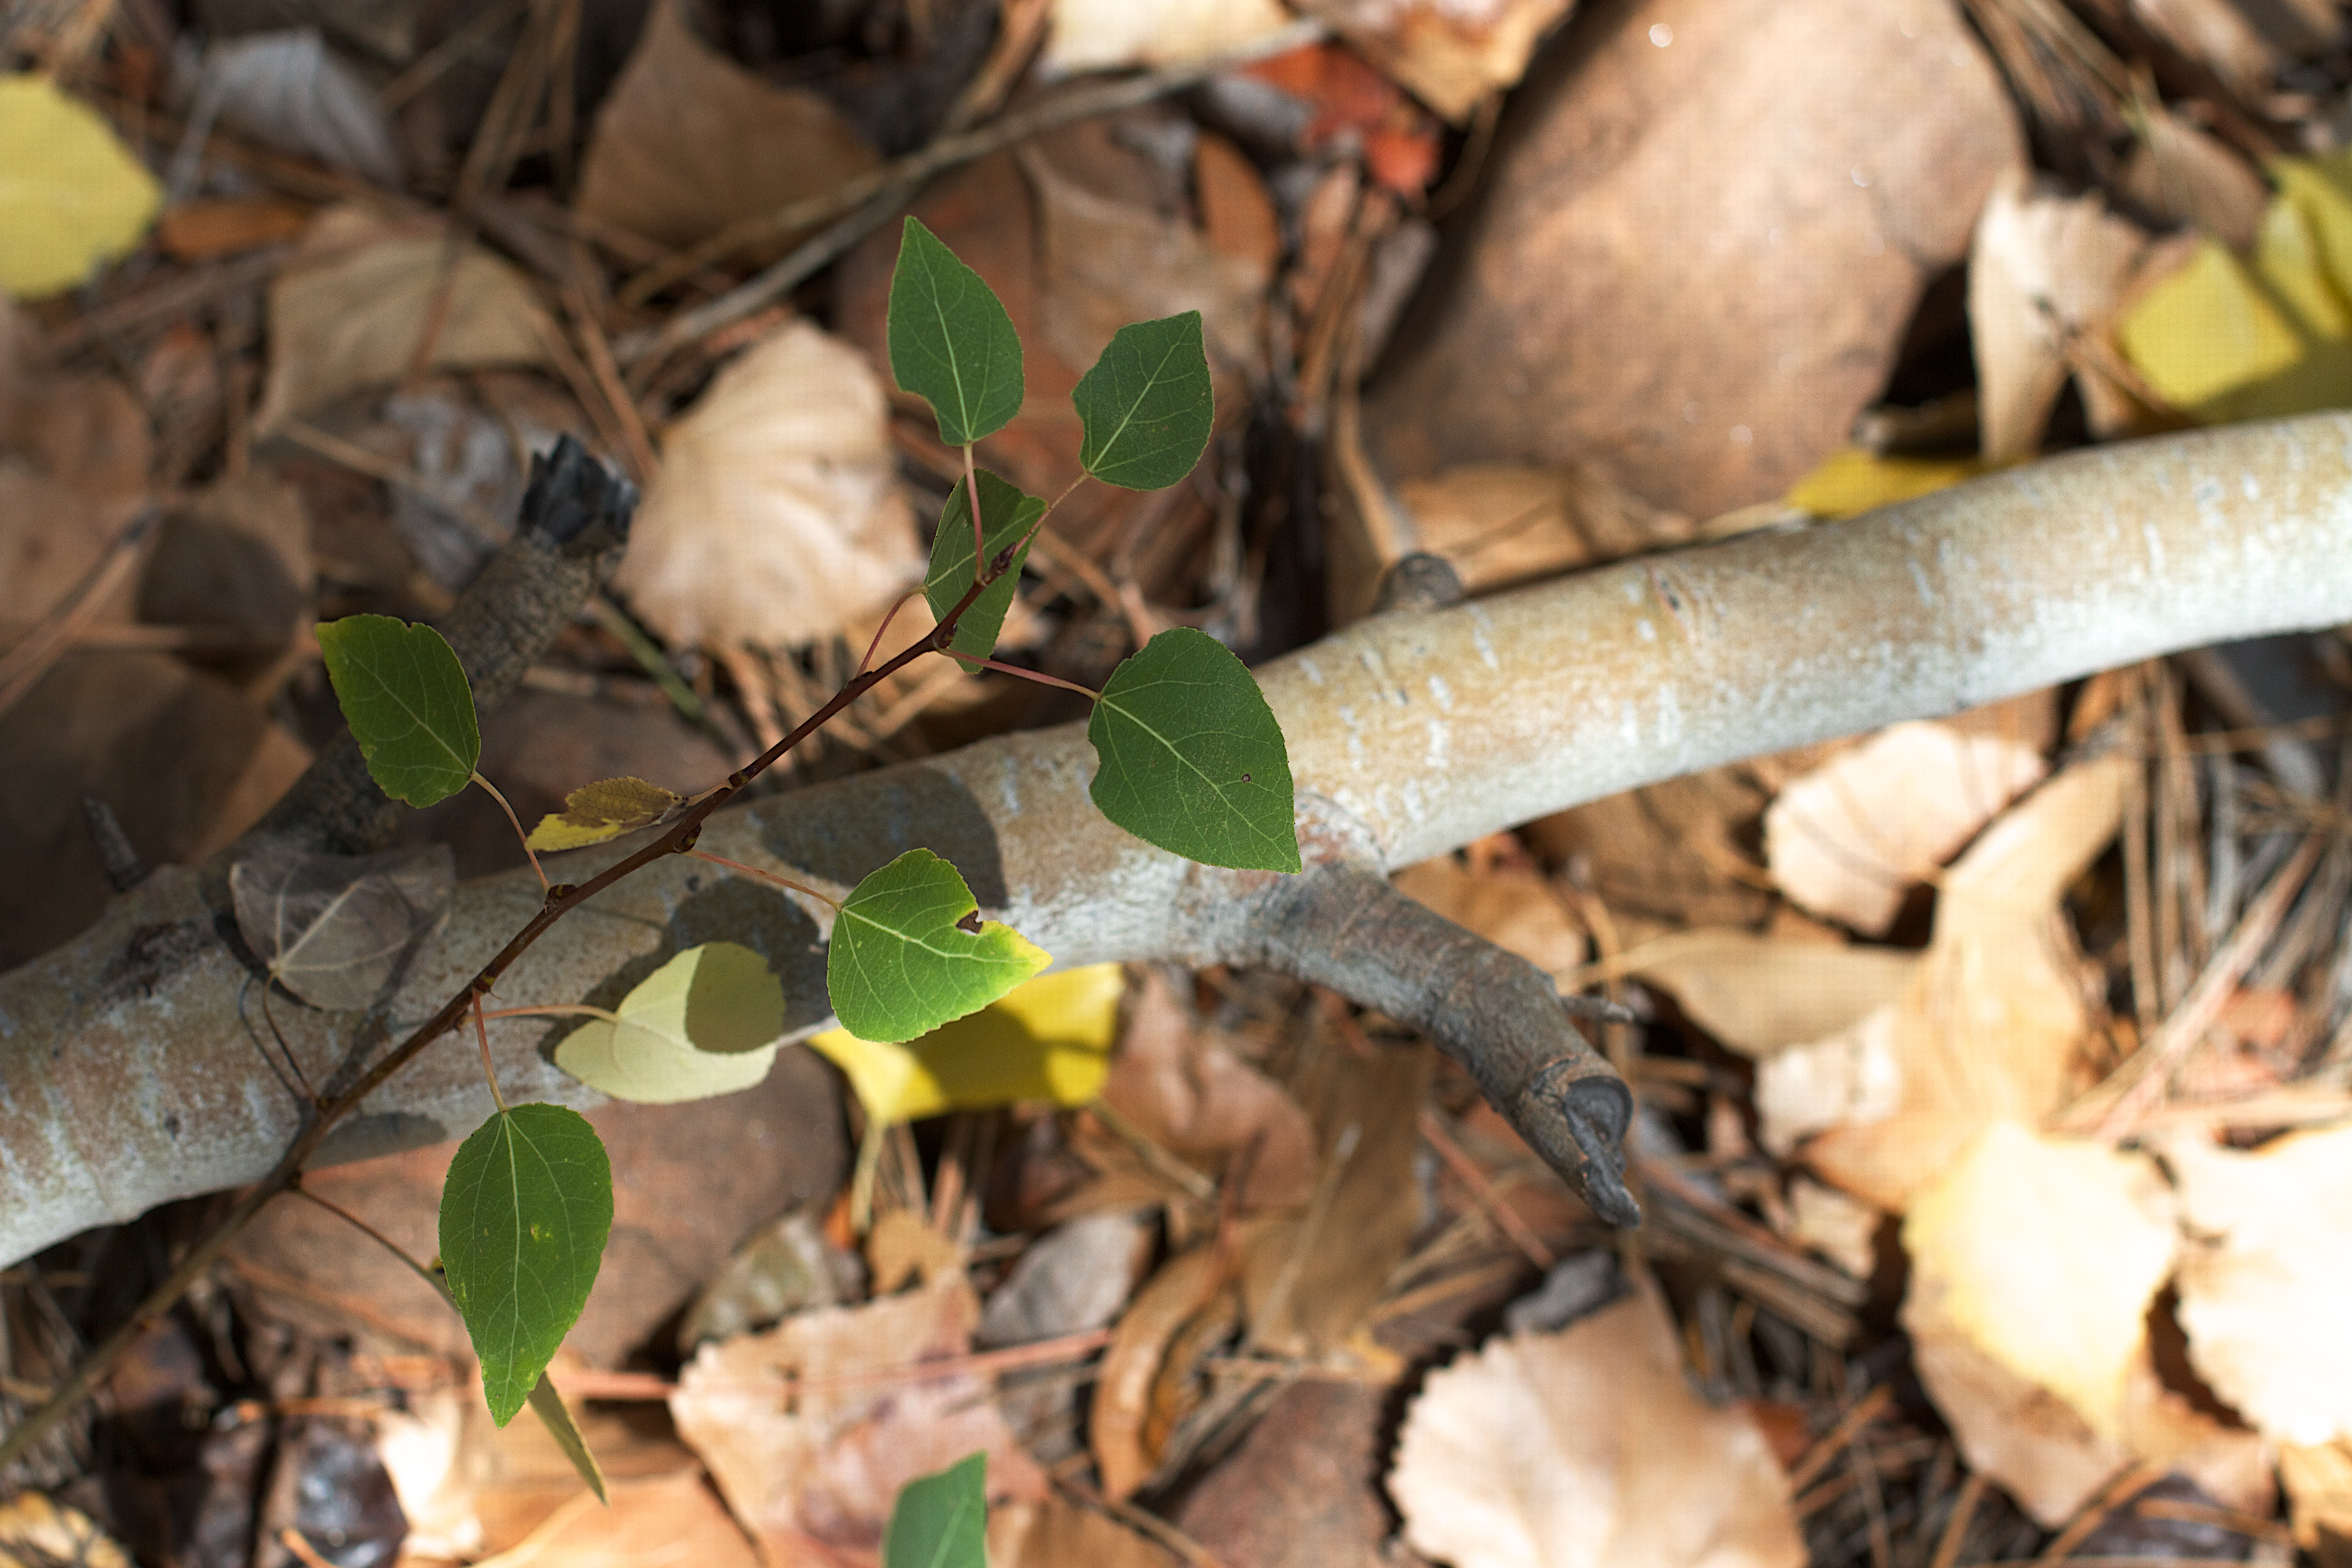
tree, branch, plant, leaf, flower, trunk, autumn, mushroom, flora, season, fauna, fungus, woodland, penny bun